Polish Americans

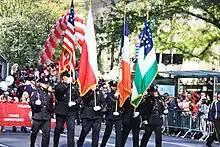
Polish-American parade in New York City, 2017

The Central Archives of American Polonia is a research center at the Orchard Lake Schools. The archives compiles data about the history of Christianity among Polish Americans. Its General List of Polish Parishes counts 1.036 Roman Catholic parishes of a Polish character that were established over the history of the United States. A portion of these parishes are no longer active. The first parish, Immaculate Conception, was established in Panna Maria, Texas in 1854. The dioceses with the largest concentration are the Archdiocese of Chicago at 64, the Diocese of Buffalo at 50, the Diocese of Scranton at 49, and the Archdiocese of Detroit at 40. The Polish Roman Catholic Union of America was instrumental in establishing many churches in the dioceses of Chicago, Detroit, and Buffalo. The monumental scale of some of these urban churches led to the creation of a new genre of architecture known as Polish cathedral style. Parishes were established in rural areas such as farming communities and mining towns as well. The General List of Polish Parishes indicates that 177 parishes were established in Pennsylvania, 122 in New York, 118 in Michigan, 112 in Wisconsin, and 99 in Illinois.